FDR: American Badass!

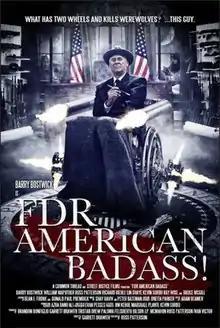
Film poster

FDR: American Badass! is a 2012 American comedy film spoofing the life and presidency of Franklin Delano Roosevelt. In this version of his life, FDR's polio is caused by werewolves. Werewolves are also behind the Axis Powers, and it is up to President Roosevelt to stop them and their plans for world domination. The film stars Barry Bostwick, Lin Shaye, and Bruce McGill.